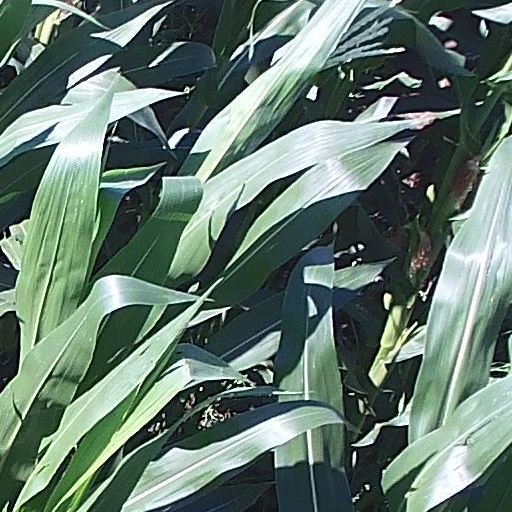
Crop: maize; corn